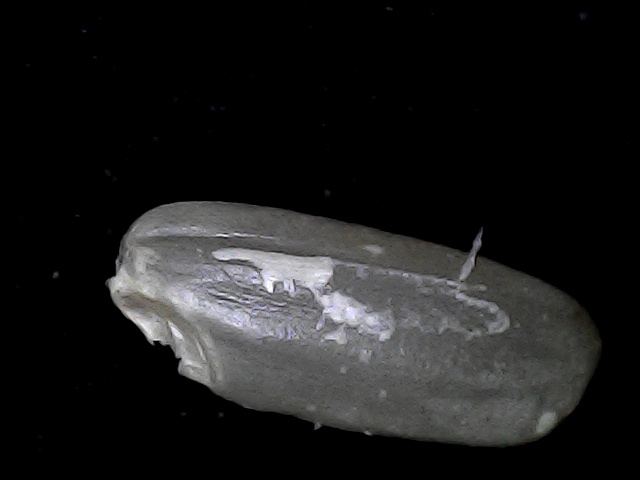
Rice variety: BD79